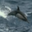
Label: dolphin